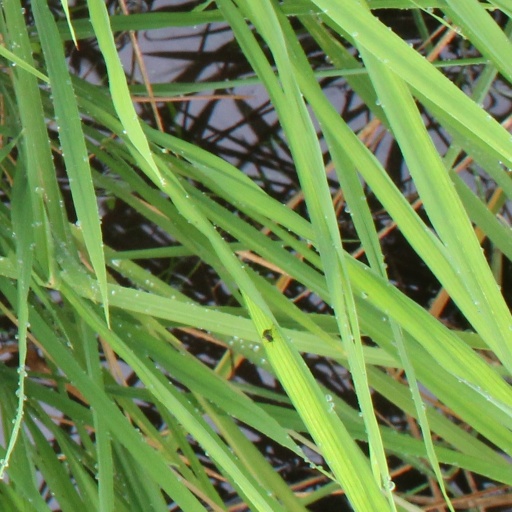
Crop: rice